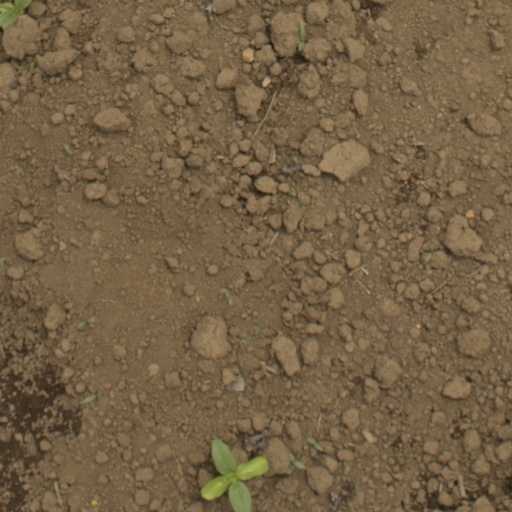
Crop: Jerusalem artichoke